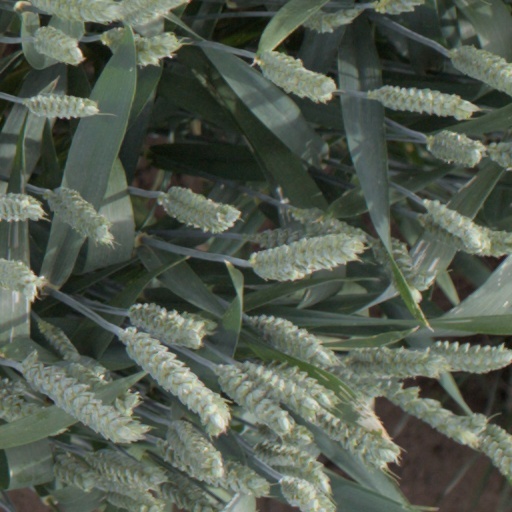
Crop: wheat